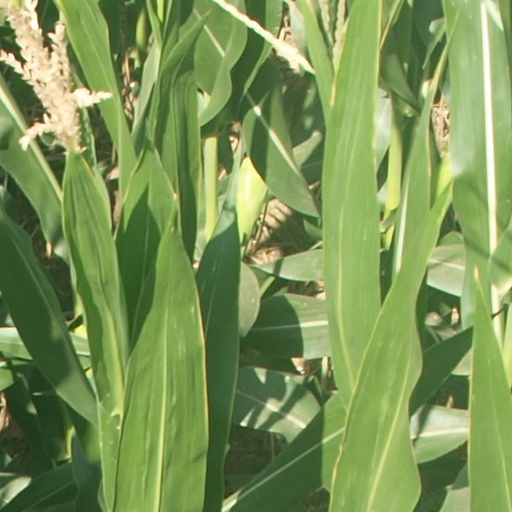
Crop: maize; corn